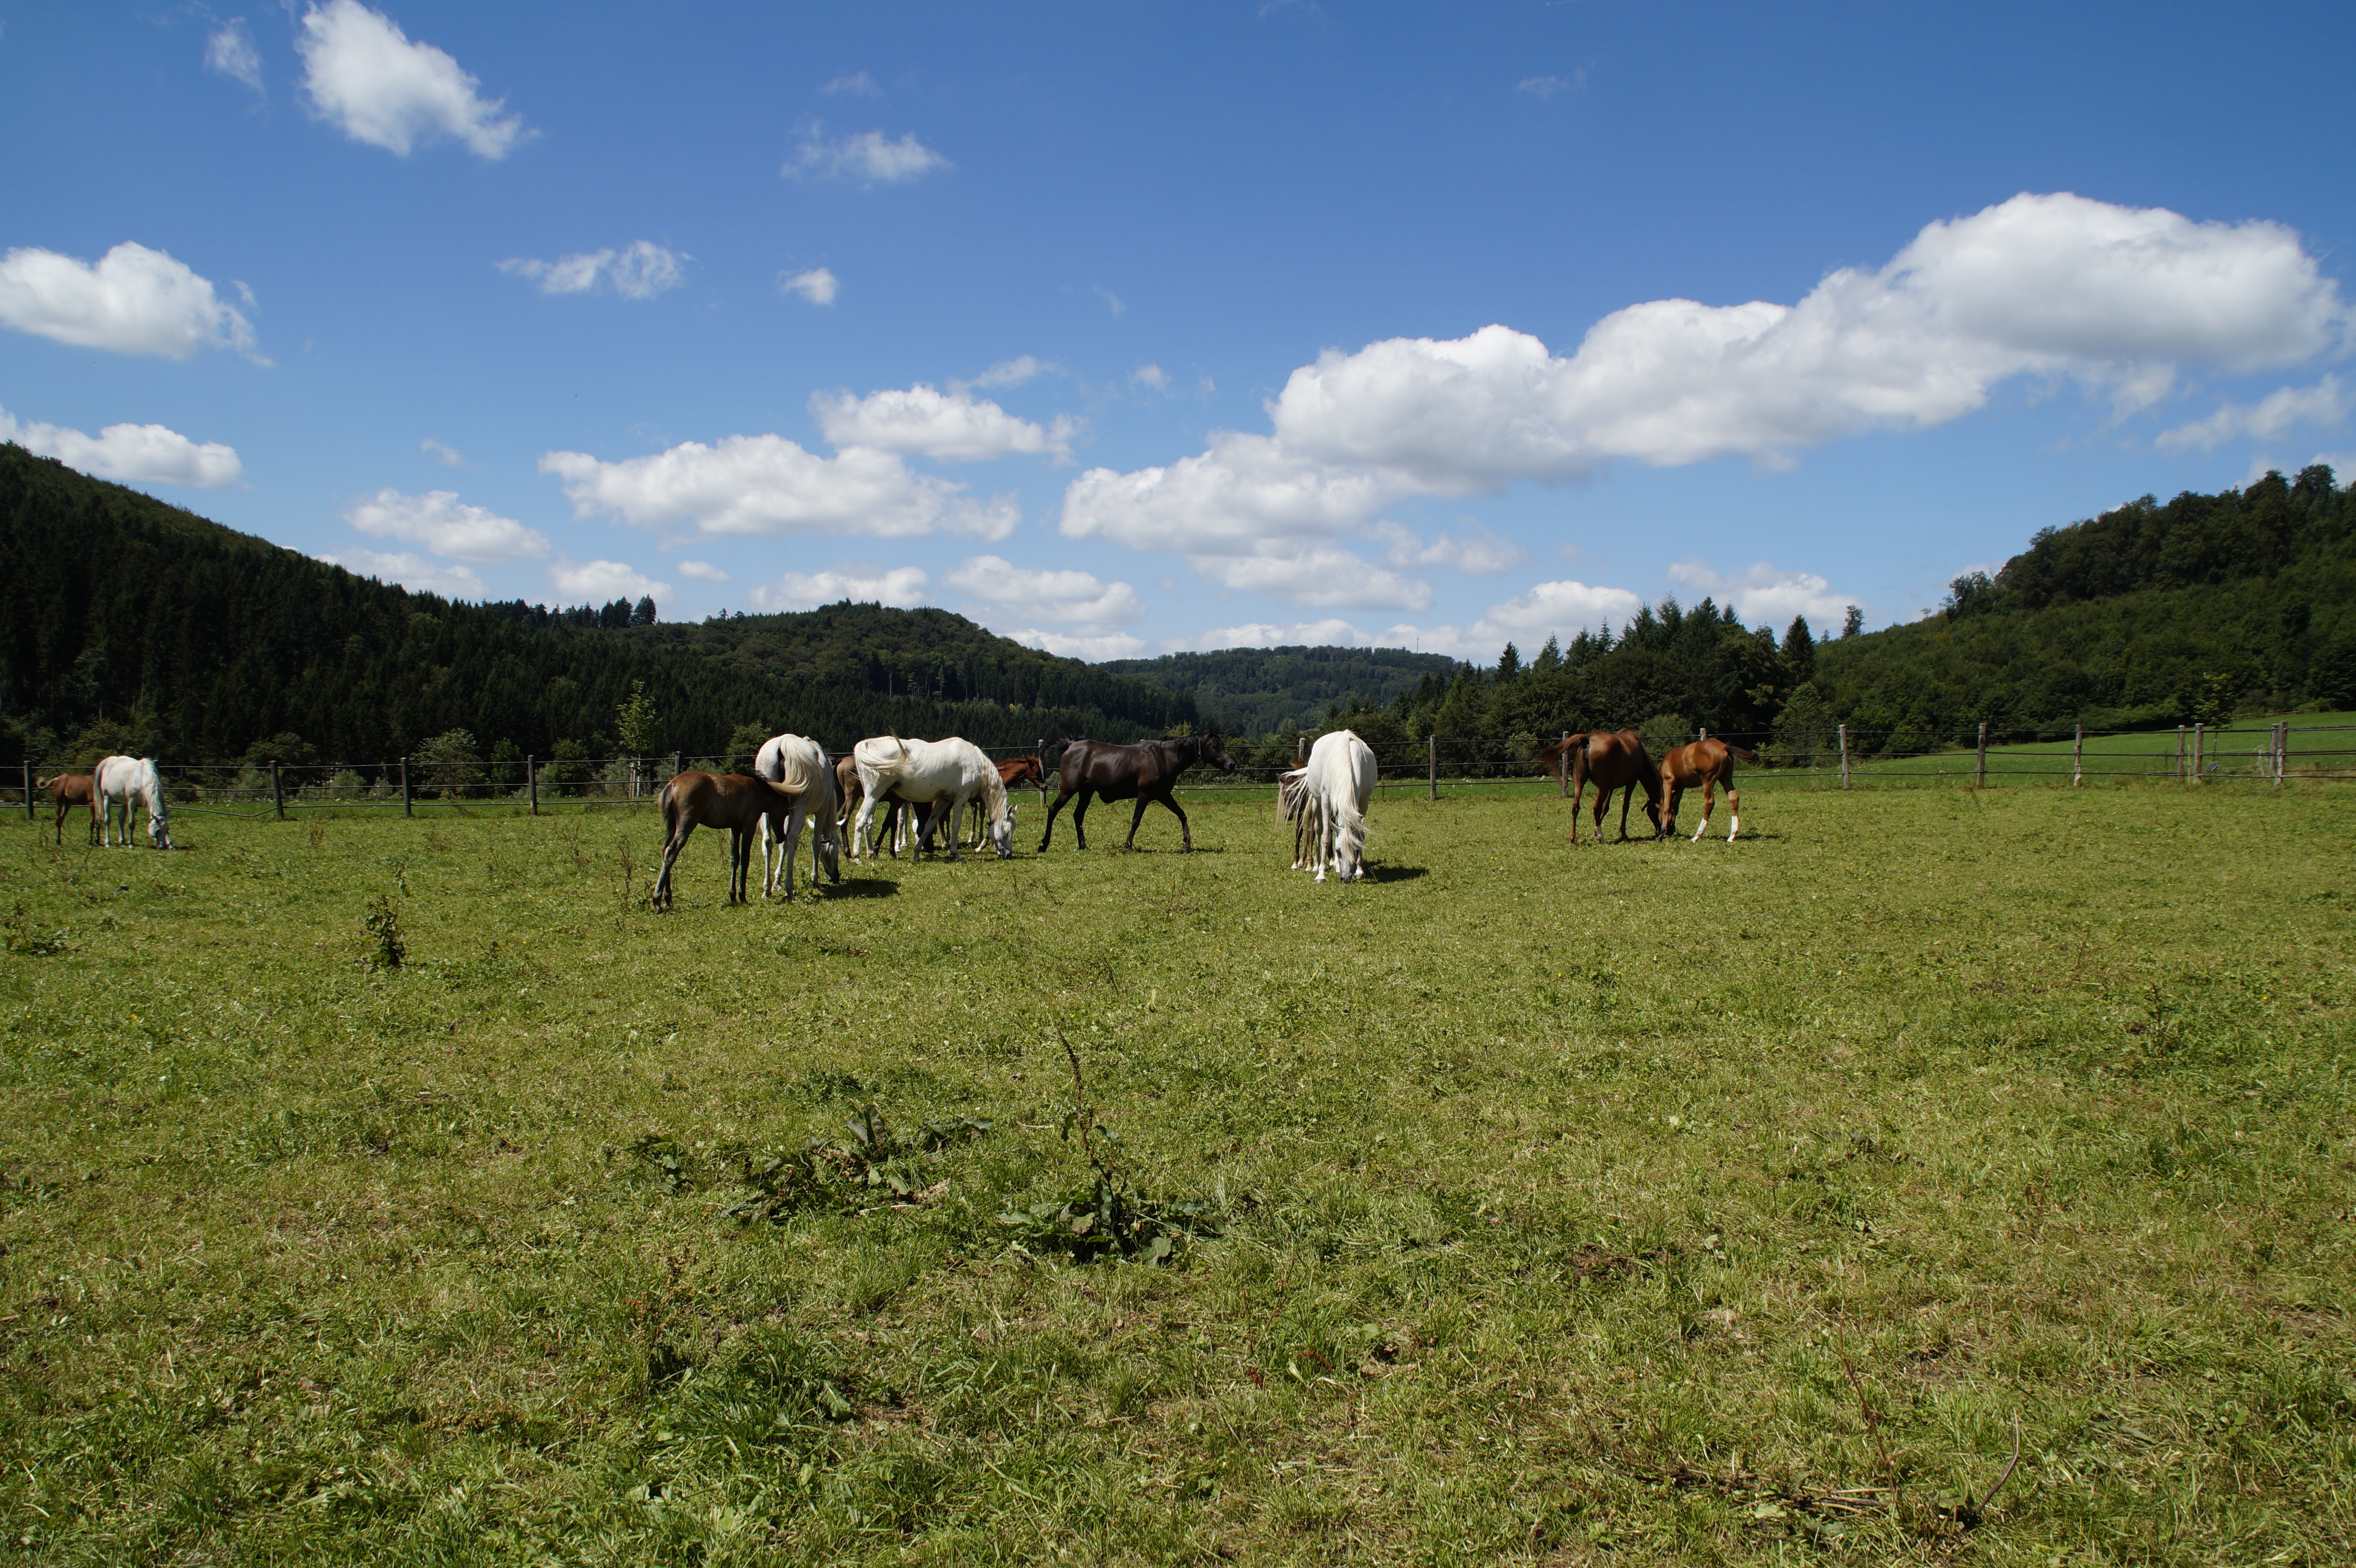
landscape, grass, field, farm, meadow, prairie, flock, summer, herd, pasture, grazing, ranch, agriculture, plain, graze, paddock, horses, grassland, plateau, coupling, habitat, mold, foal, ecosystem, breeding, mares, steppe, thoroughbred arabian, rural area, young animals, mother with child, arabs, mare and foal, whole blood, mare herd, horse breed, arab breed, mares with foals, natural environment, cattle like mammal, horse like mammal